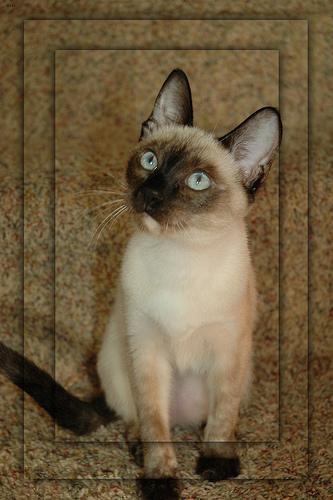
Siamese